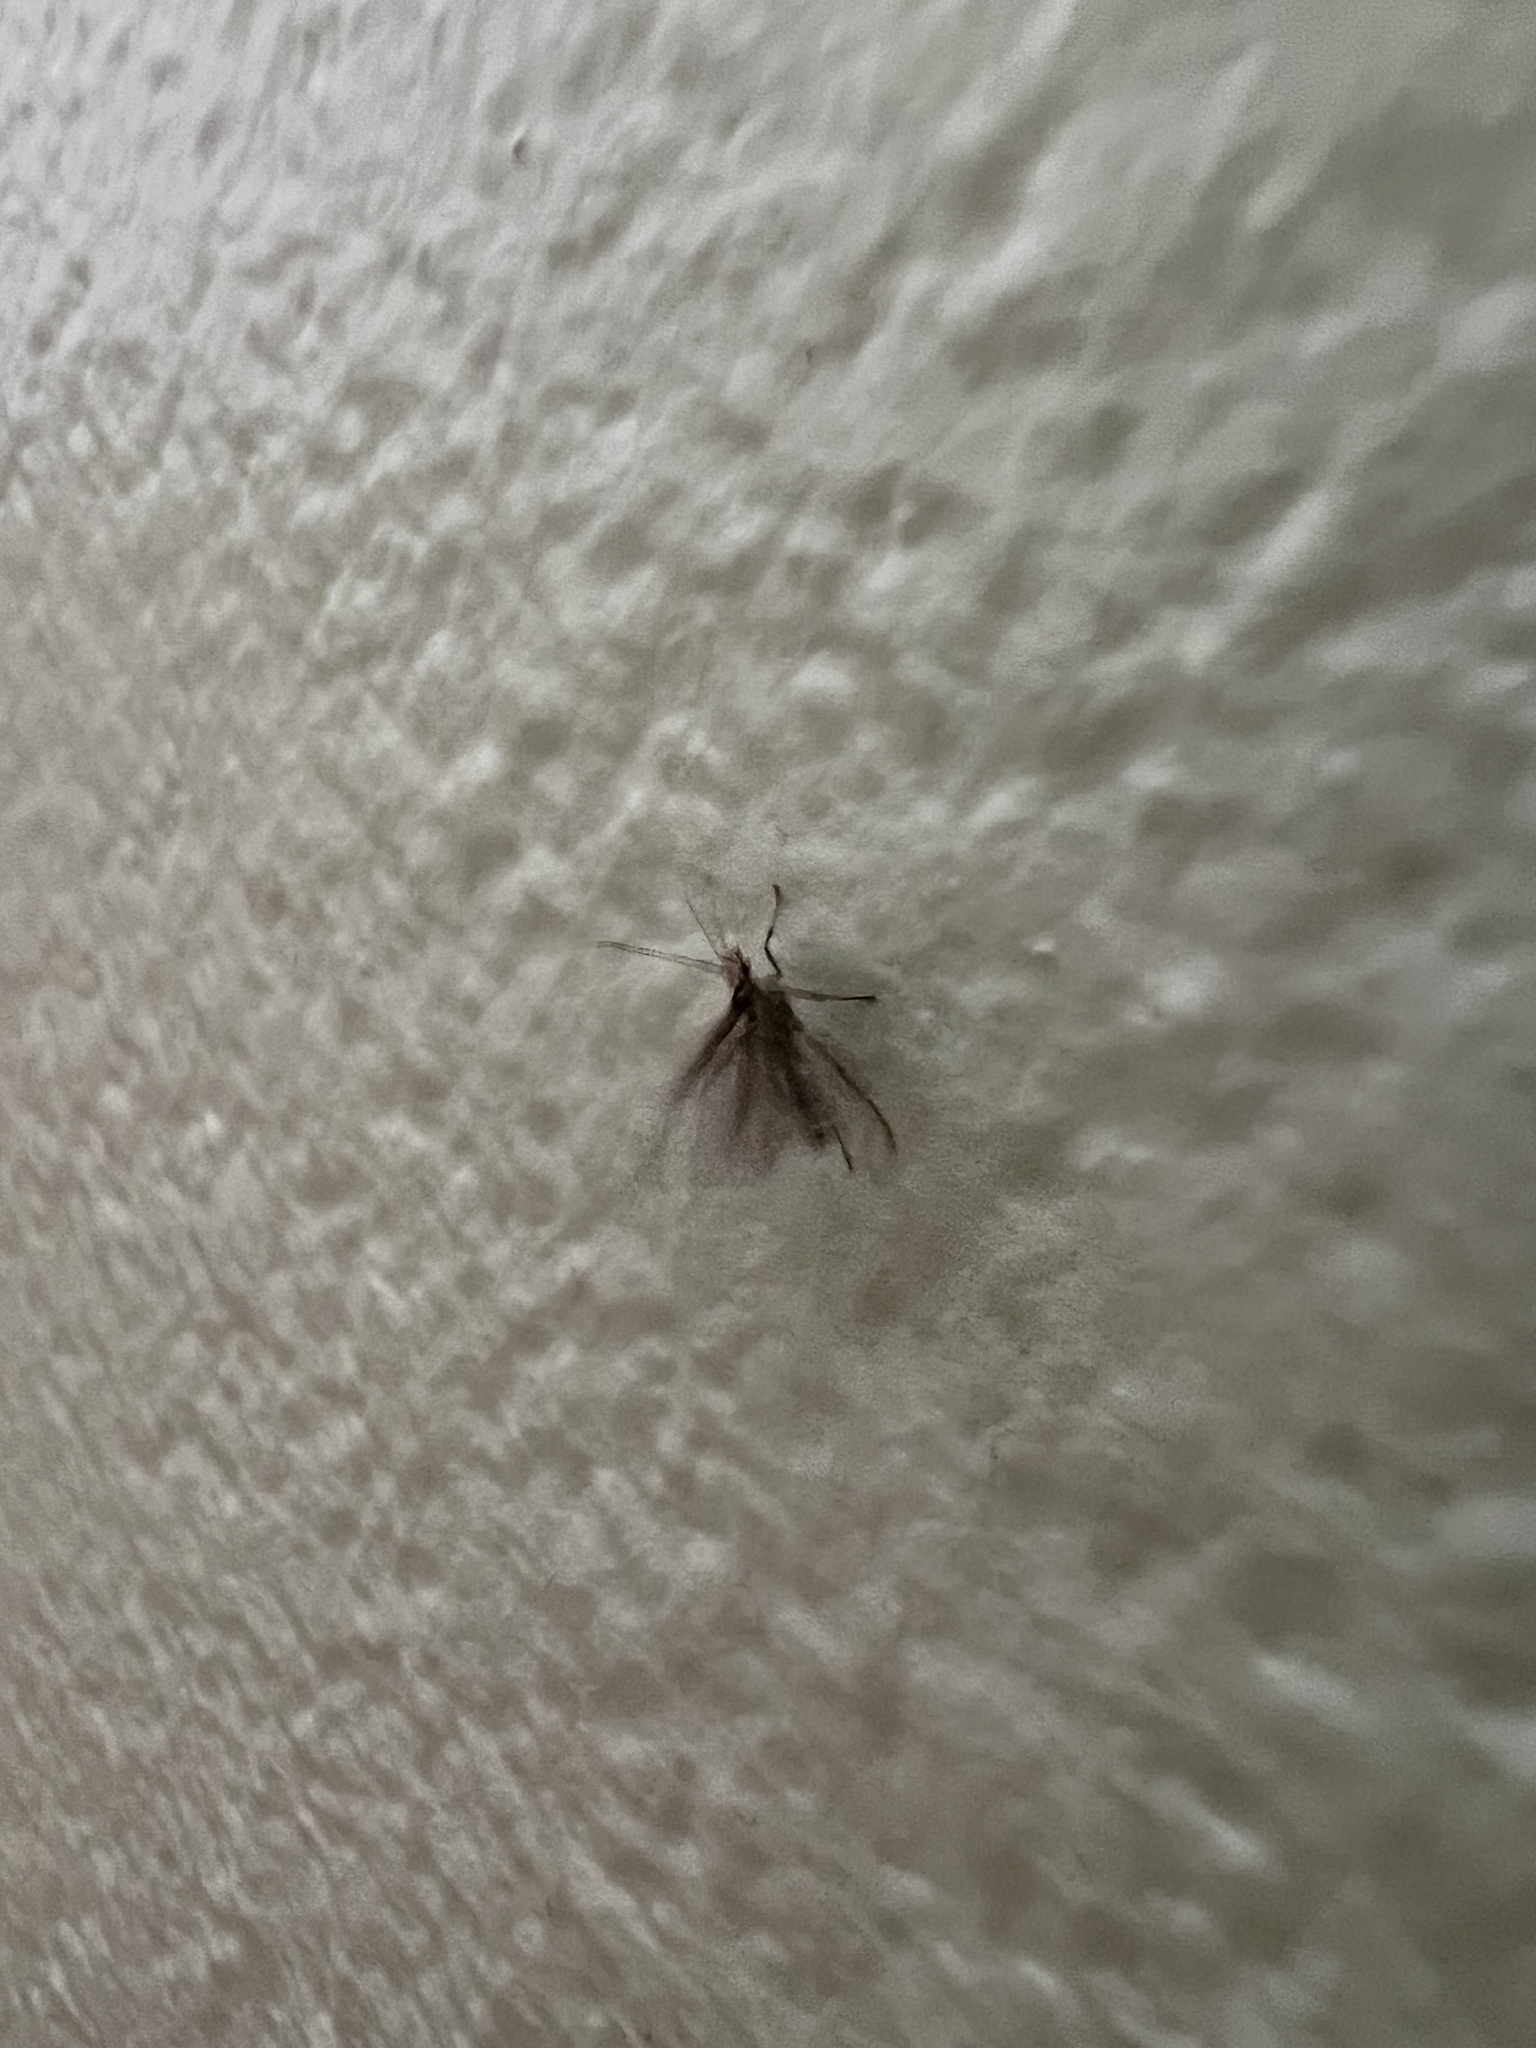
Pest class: diamondback_moth